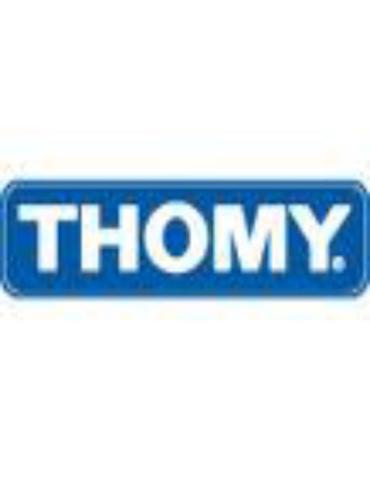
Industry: Food